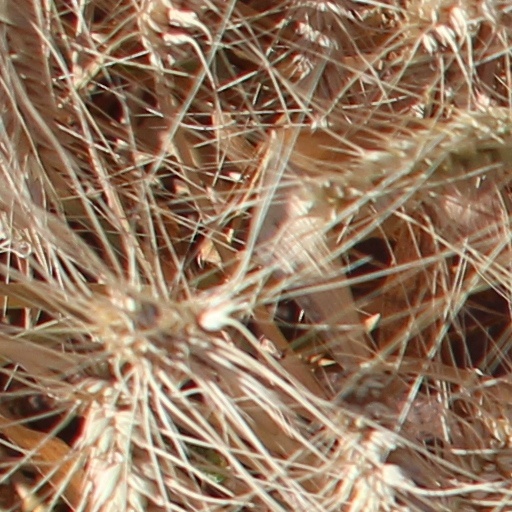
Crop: wheat